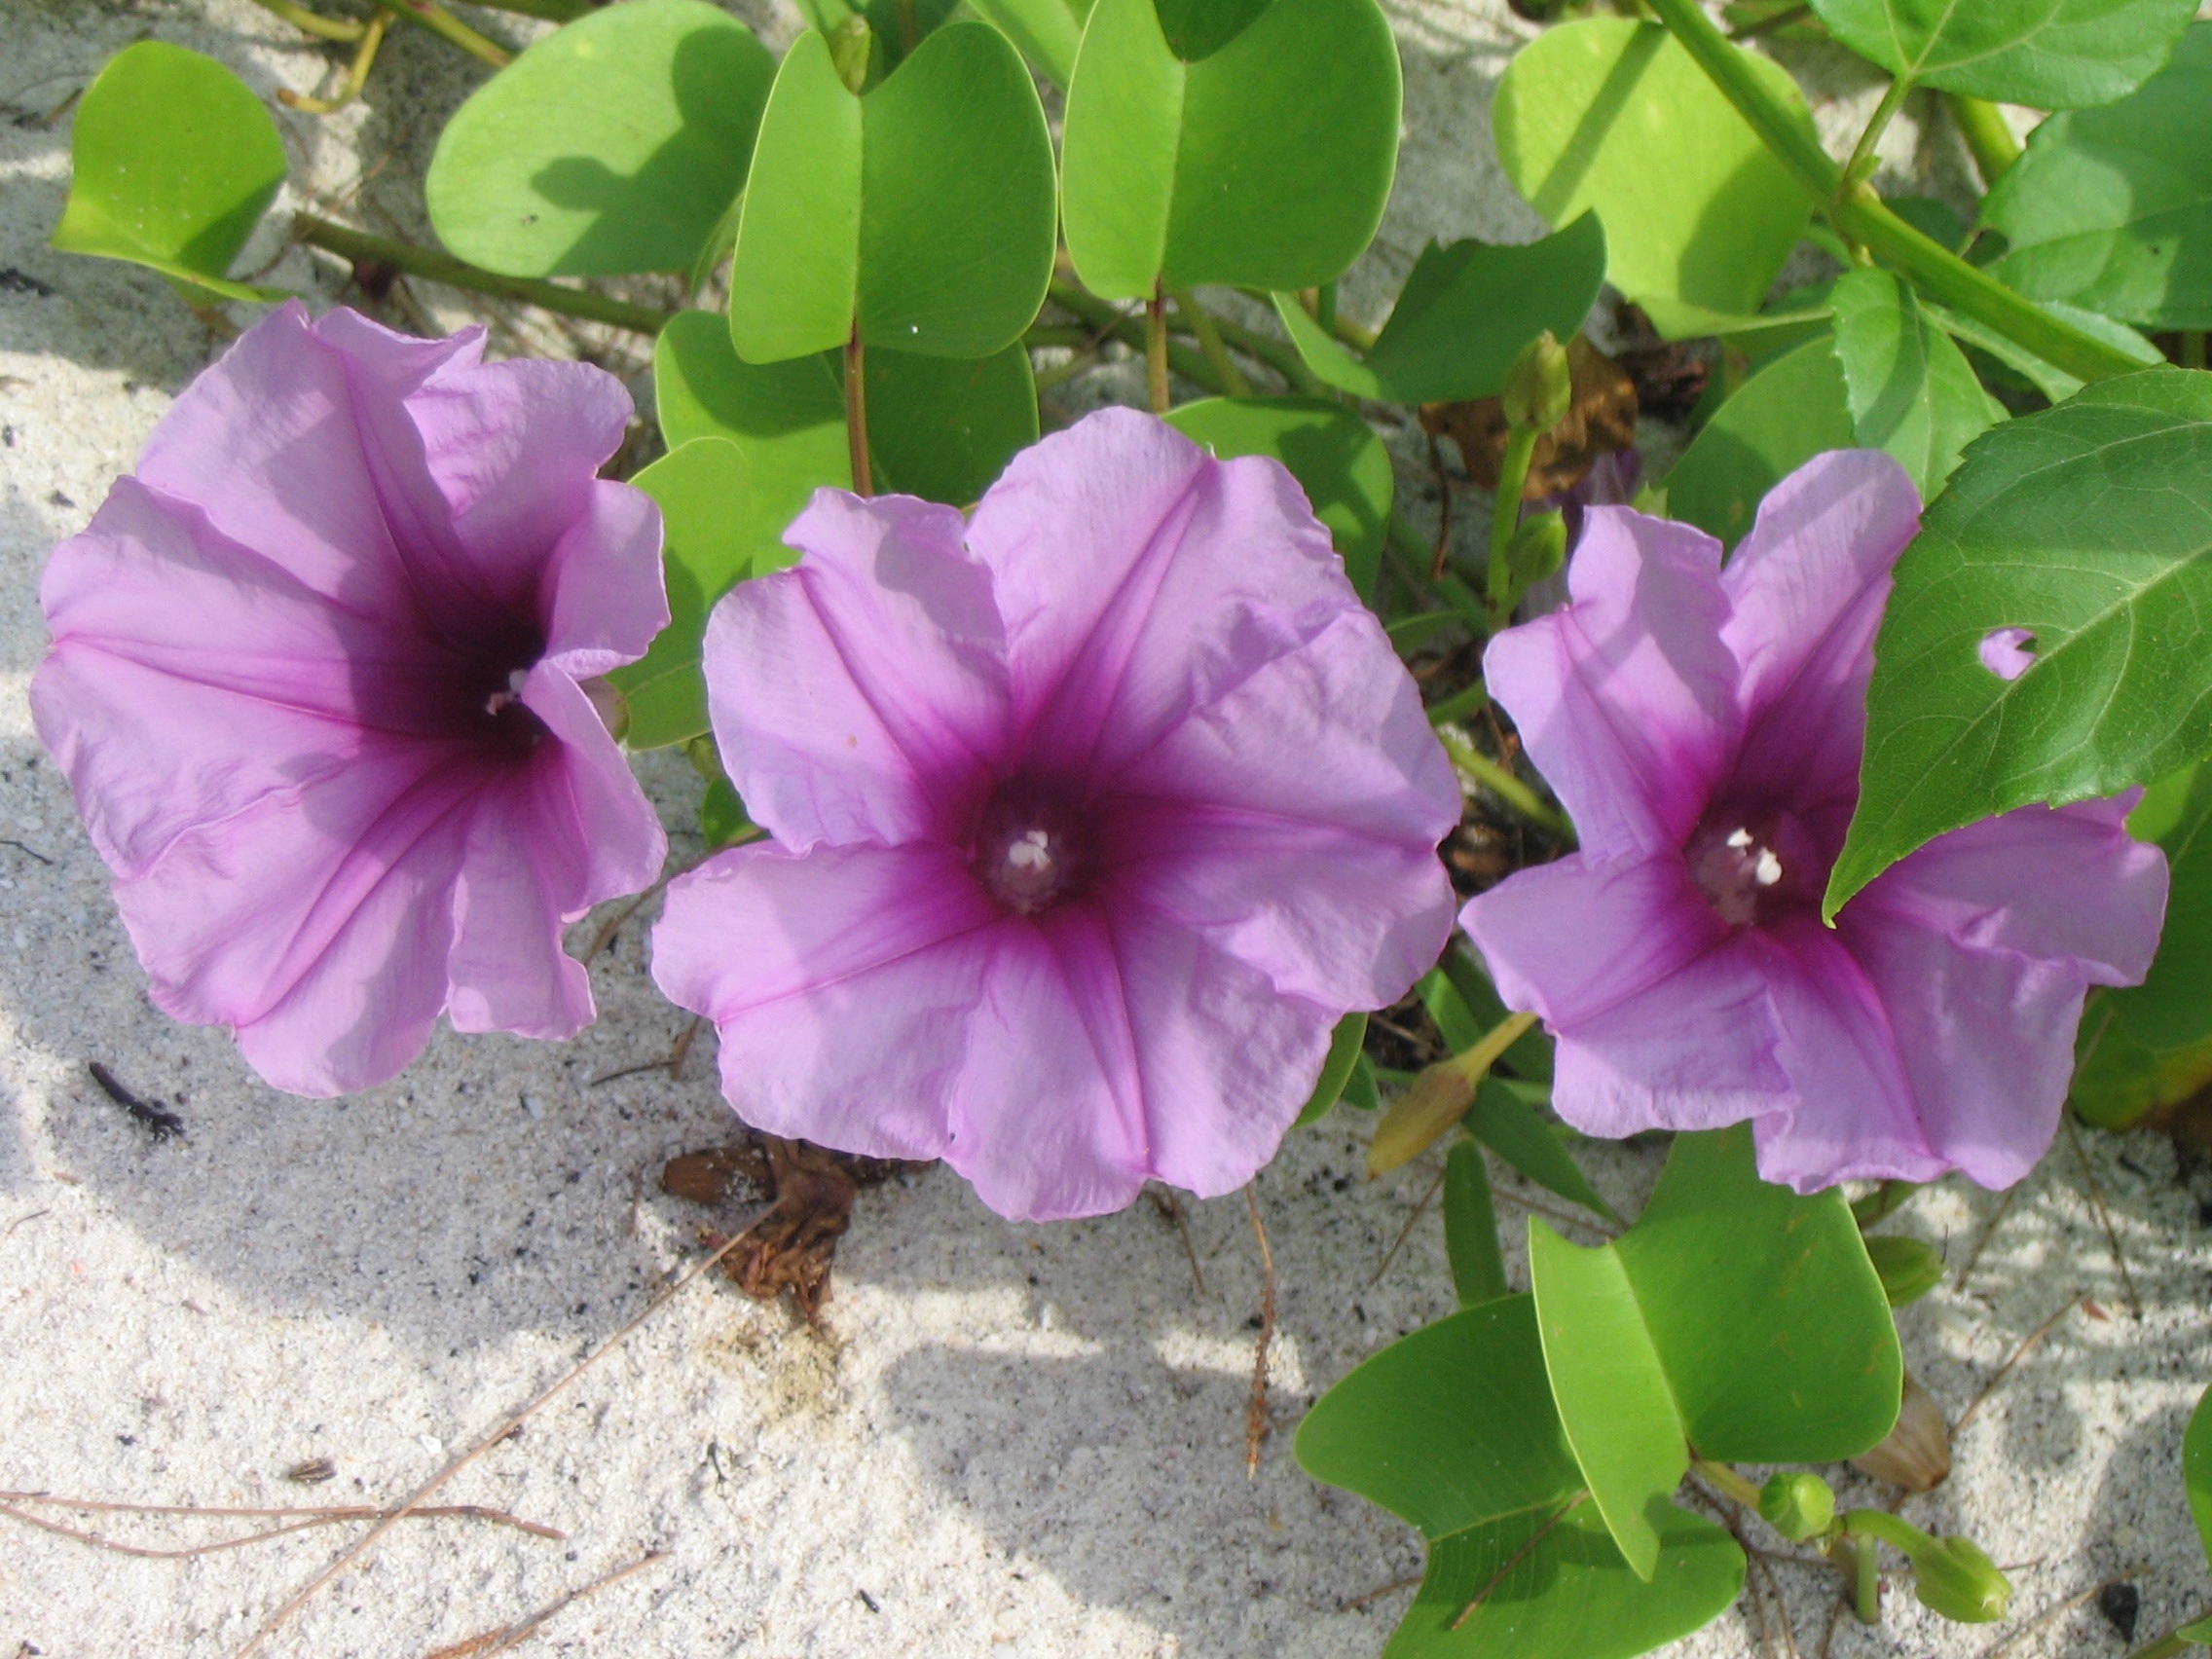
plant, flower, petal, botany, flora, morning glory, purple flower, moonflower, flowering plant, beach flower, annual plant, land plant, violet family, morning glory family, beach moonflower, getfotsipomea, ipomoea pes caprae